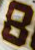
Number: 8